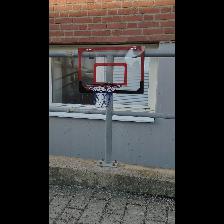
Label: NonHuman